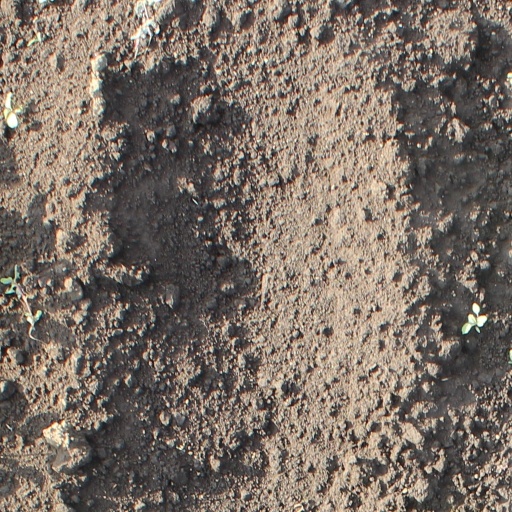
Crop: soybean